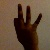
The image shows a hand gesture representing the number 9 in Indian Sign Language.